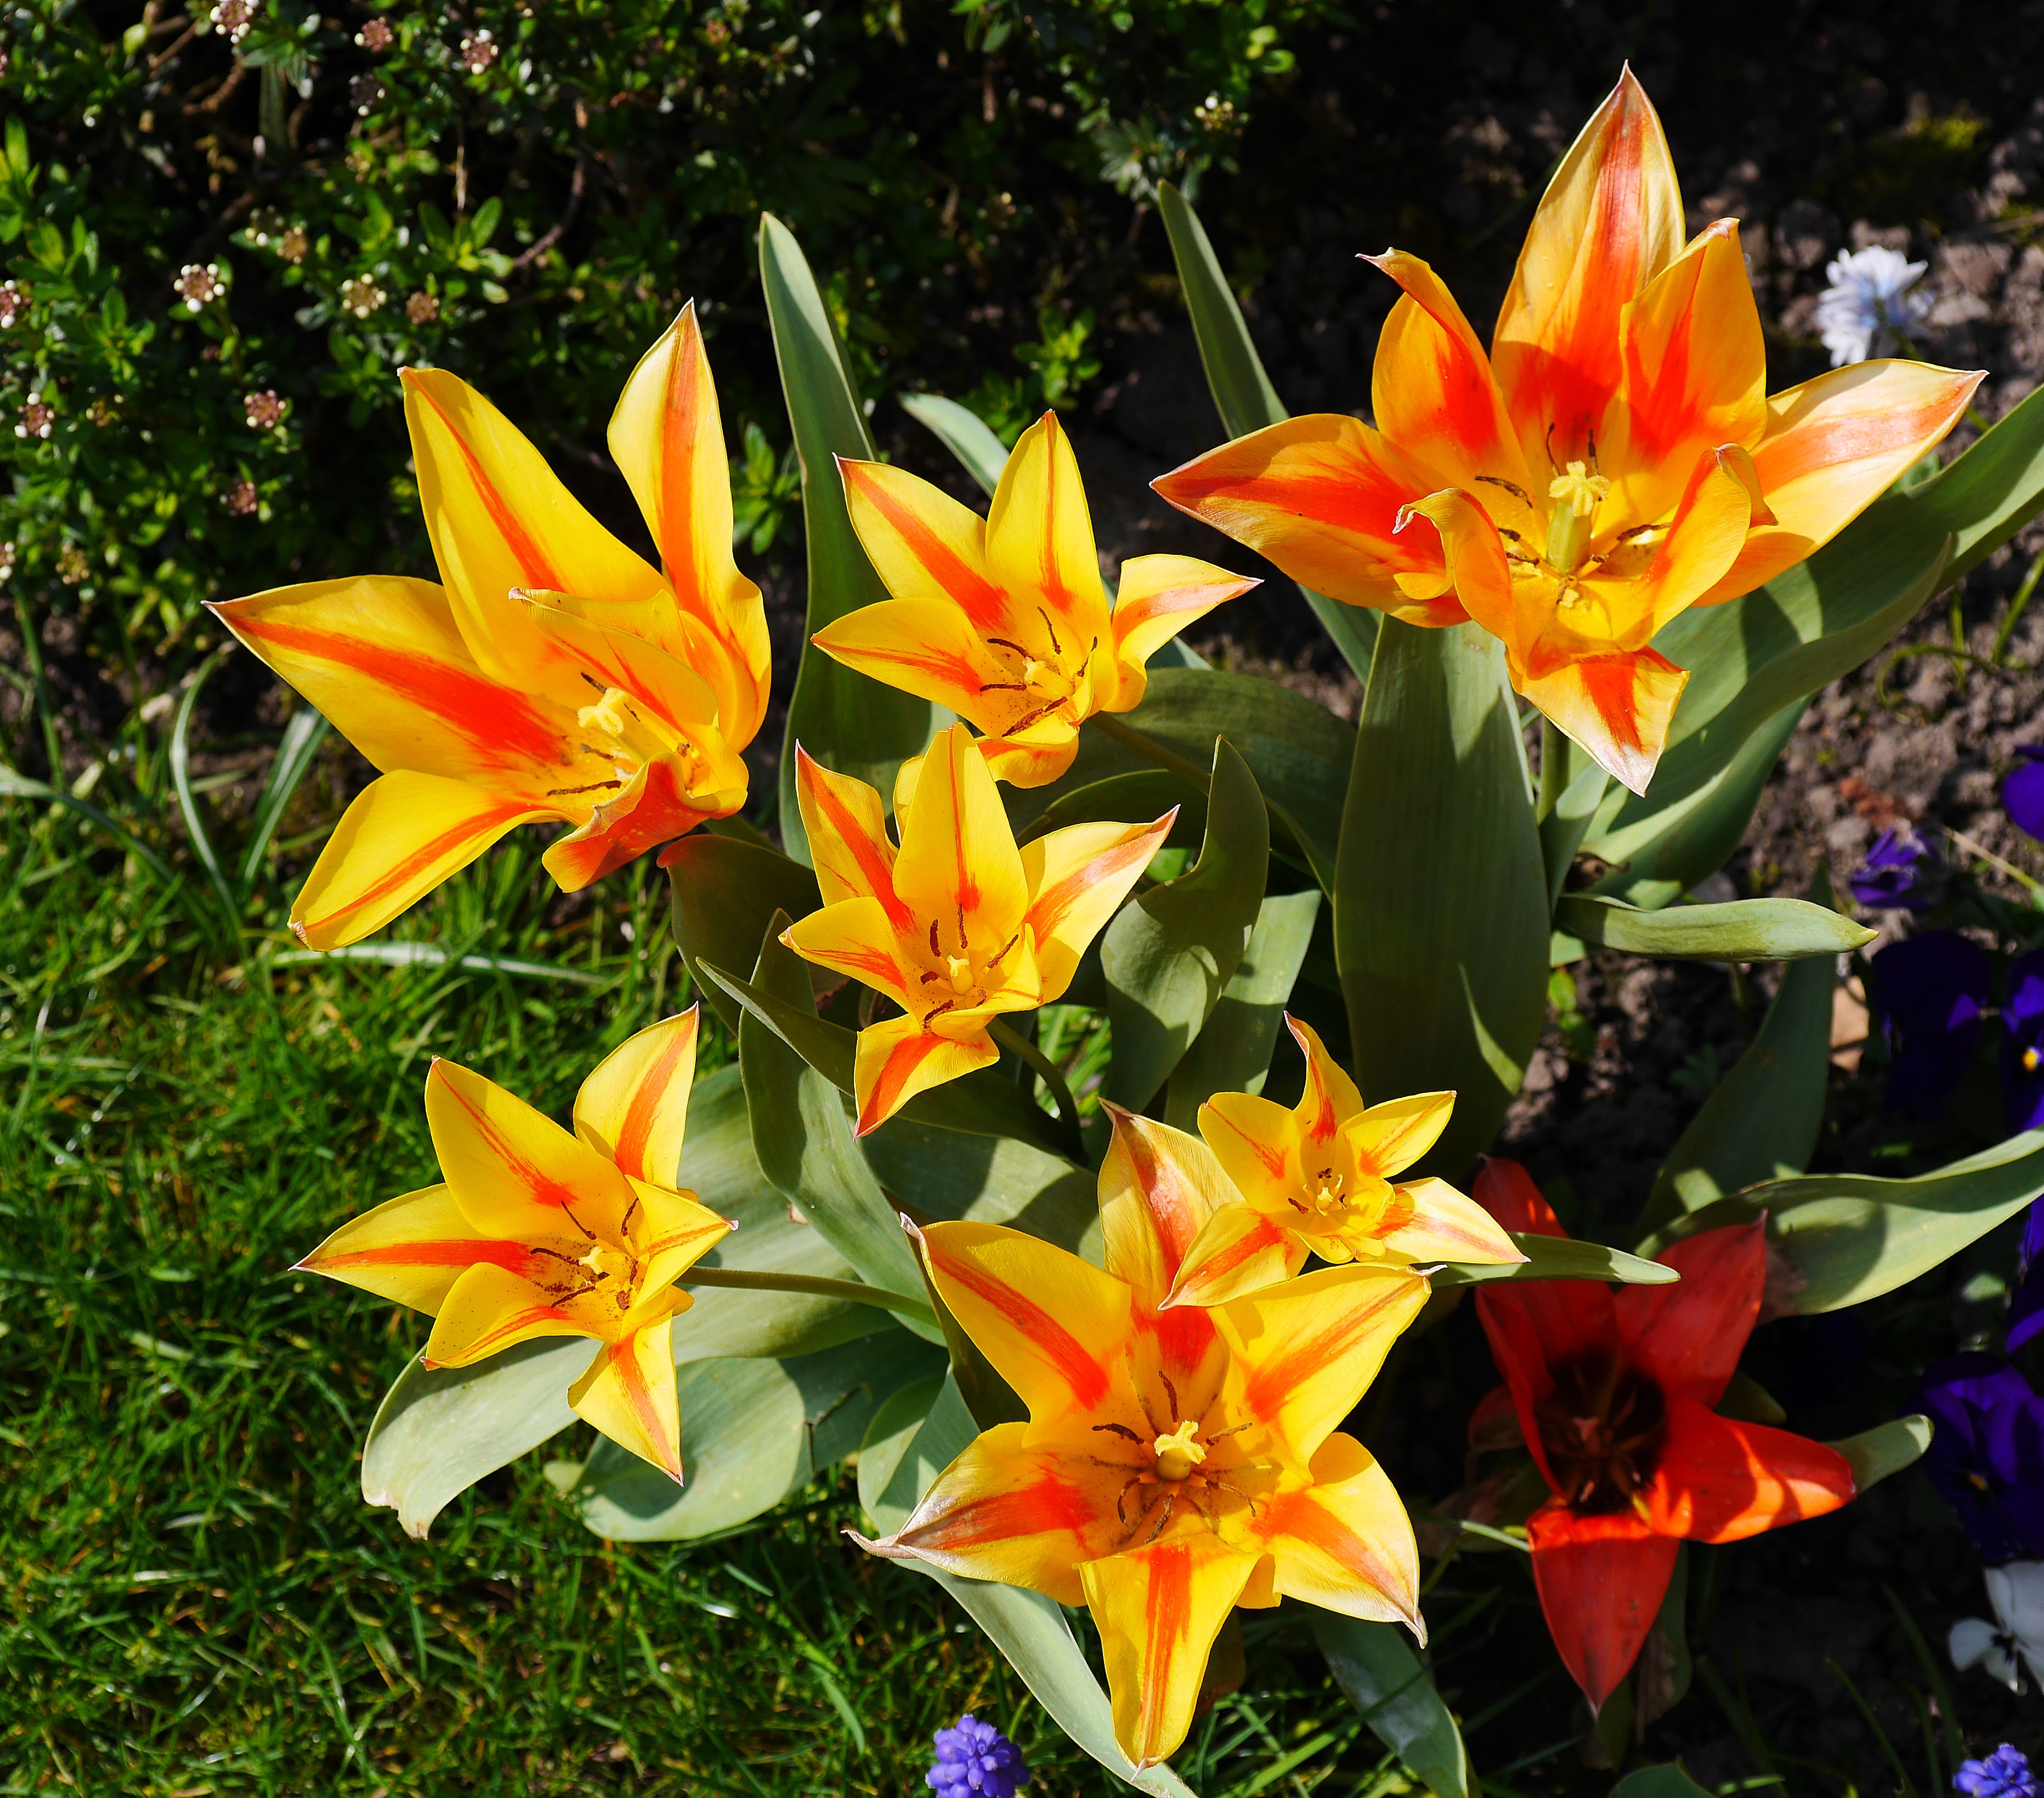
open, light, plant, sun, flower, cup, spring, red, shadow, yellow, garden, flora, tulips, lily, daylily, stamens, blossomed, flamed, golden yellow, sunny day, tulpenbluete, flowering plant, lily family, orange lily, land plant, fawn lily